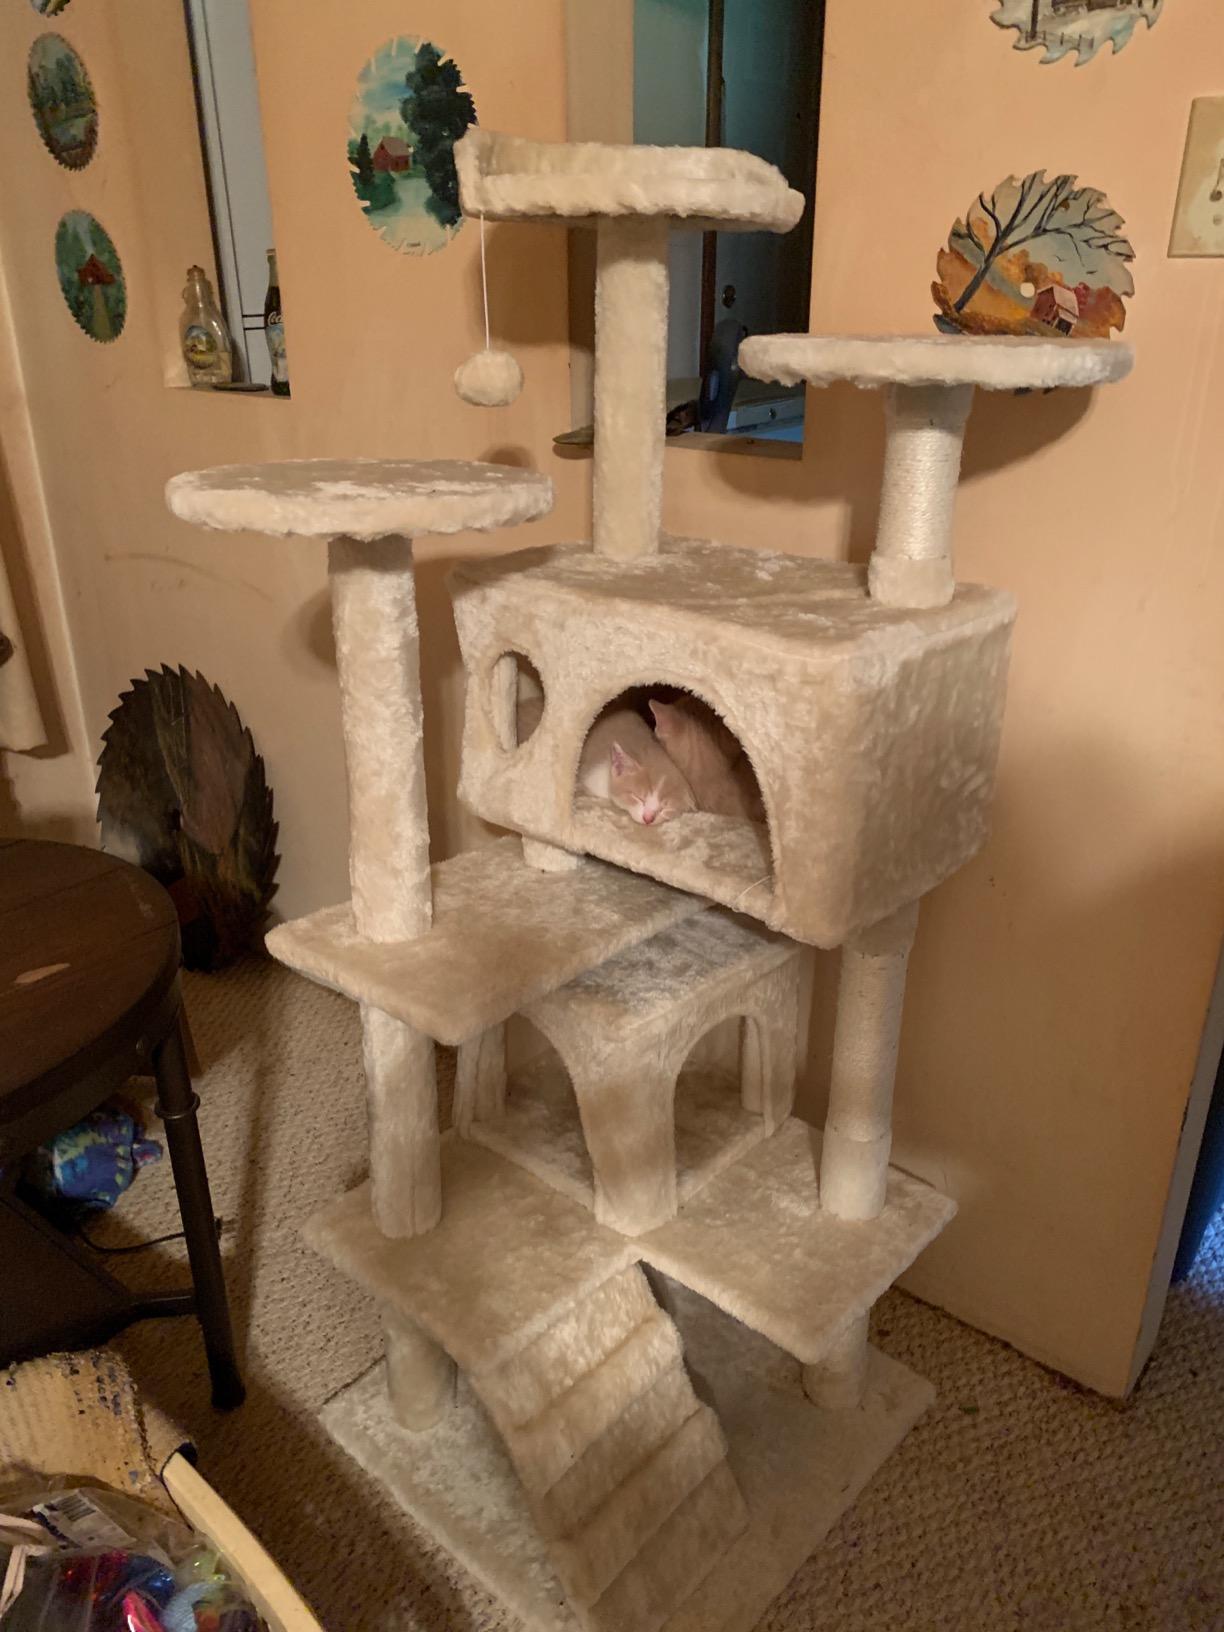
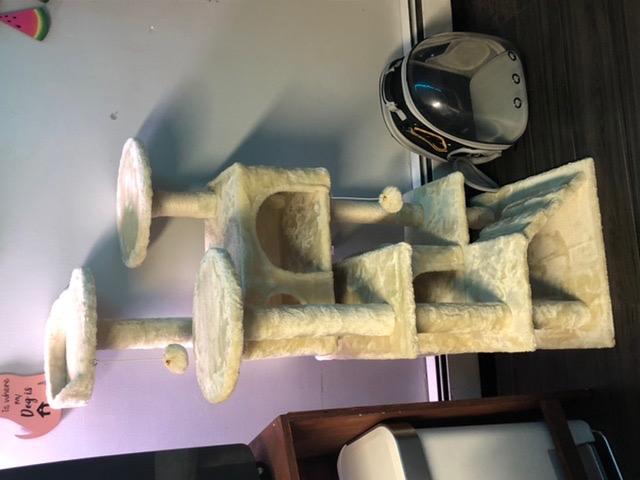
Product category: items_cat tree
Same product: yes